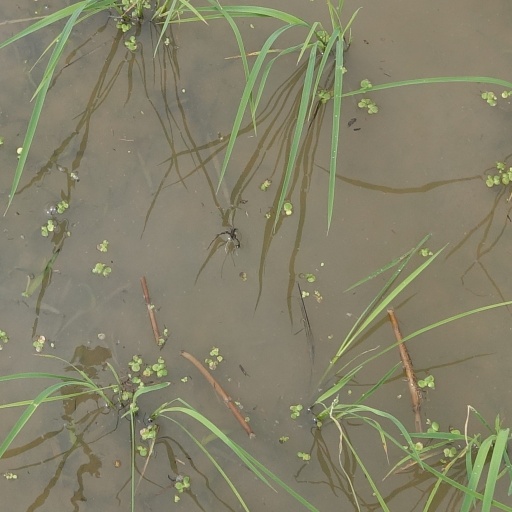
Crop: rice